Rasbokil Church

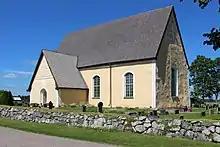
Rasbokil Church, view of the exterior

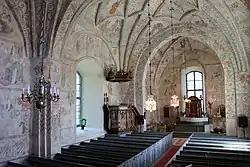
Rasbokil Church, view of the interior

Rasbokil Church is a medieval church located north-east of Uppsala in Uppsala County, Sweden. It is part of the Archdiocese of Uppsala (Church of Sweden).